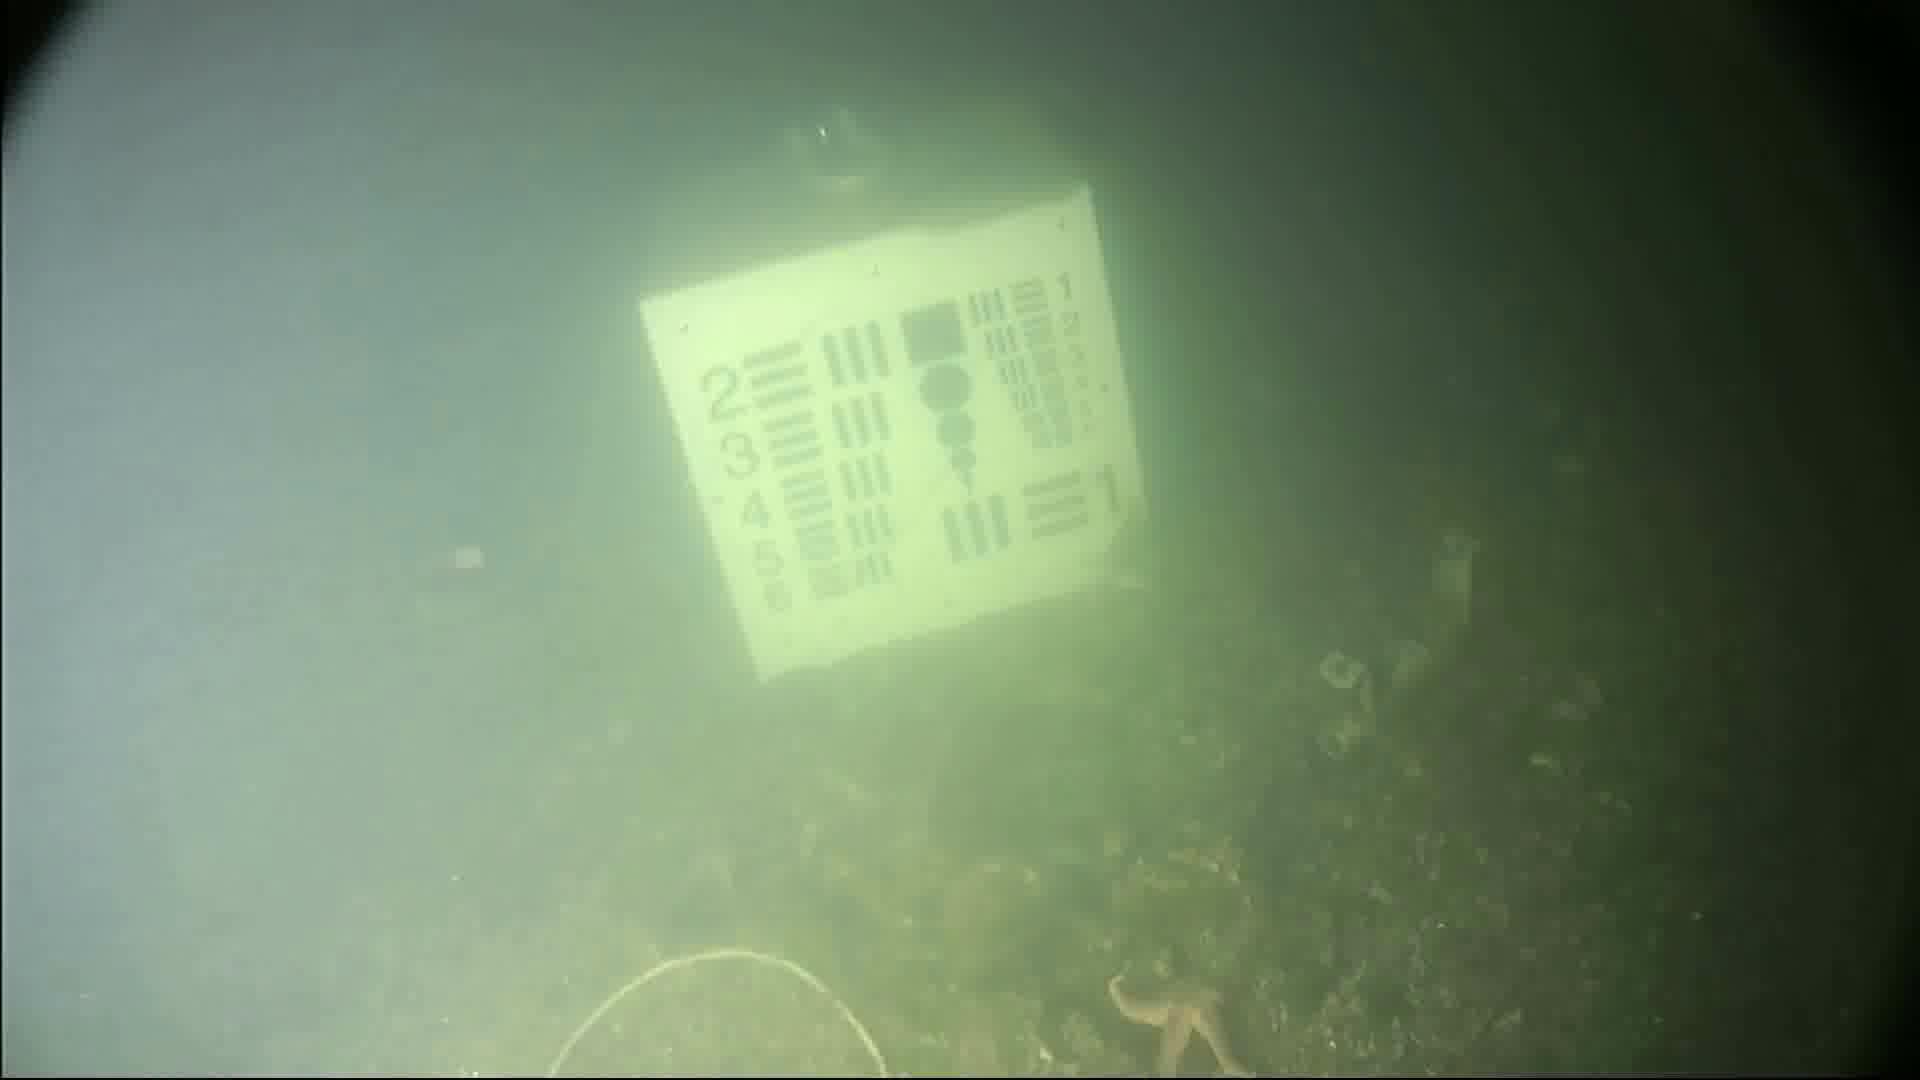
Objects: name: starfish